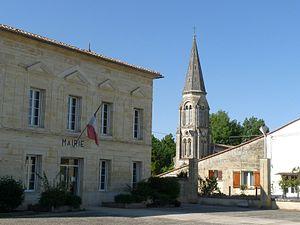
Eglise et mairie, Sablons, Gironde, France
Sablons est une commune du Sud-Ouest de la France, située dans le département de la Gironde.